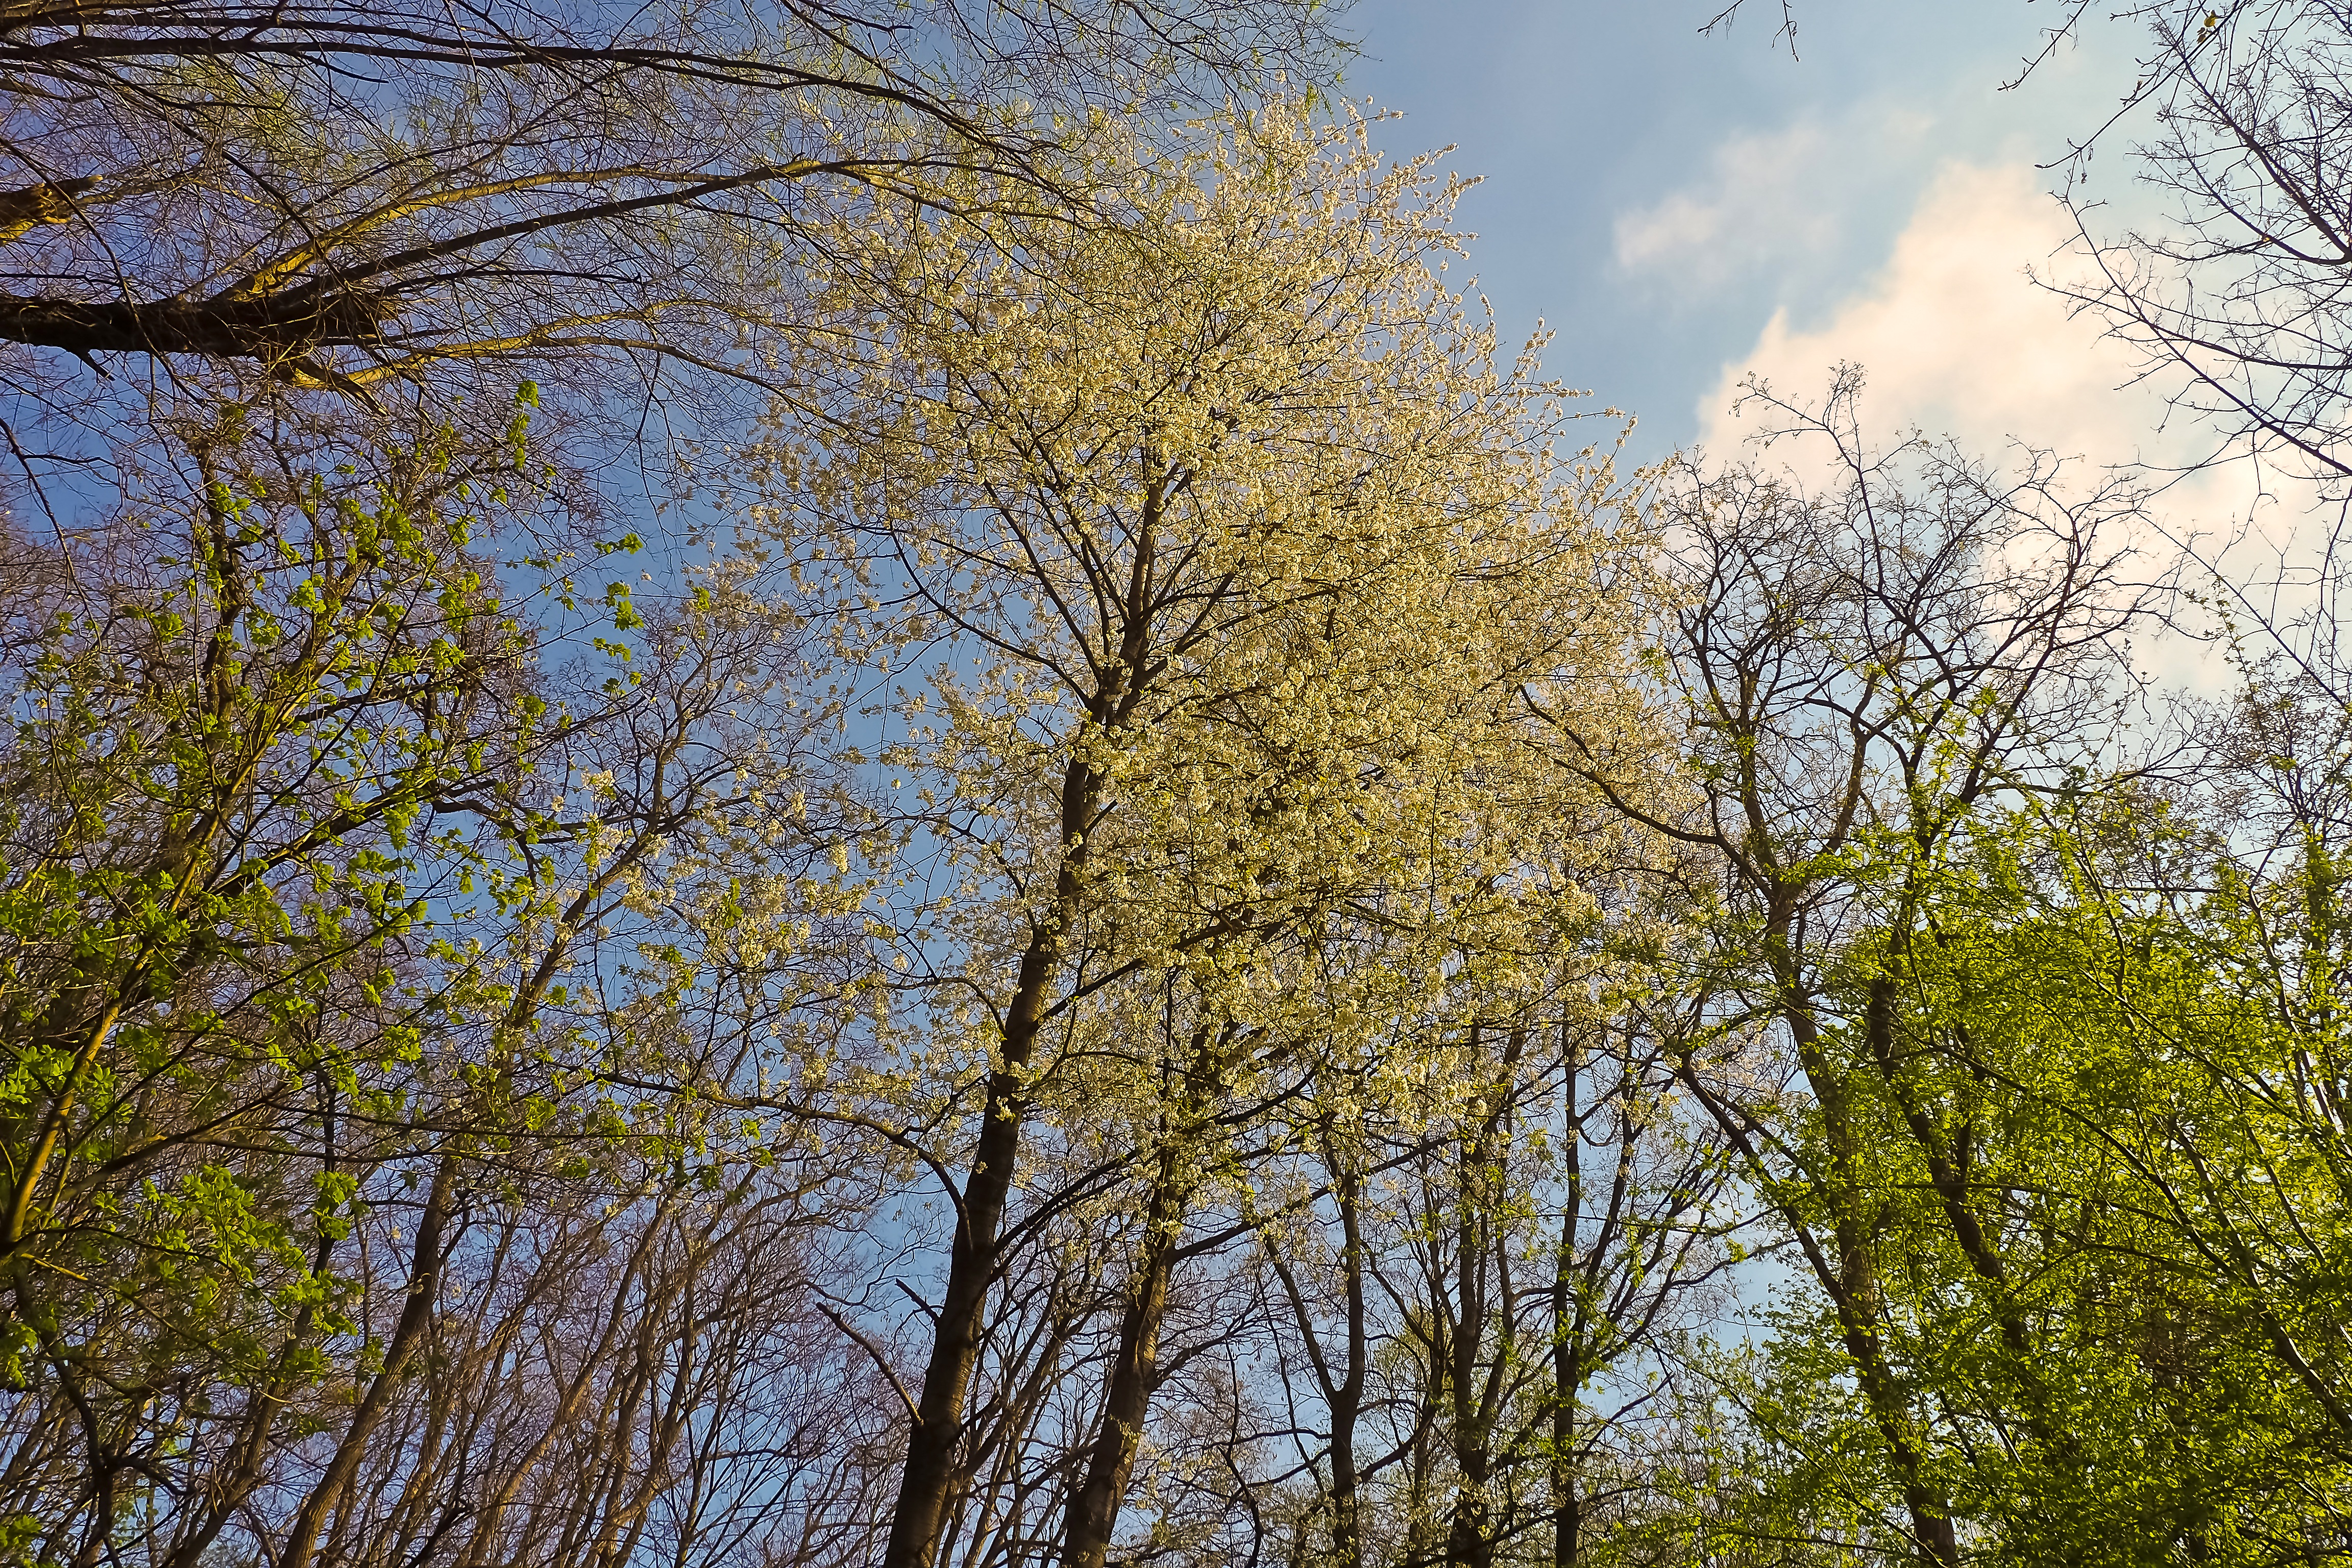
landscape, tree, nature, forest, branch, plant, sky, sunlight, cloudy, leaf, flower, spring, green, color, autumn, blue, colorful, lighting, season, blue sky, trees, leaves, clouds, bright, woodland, habitat, mood, nice weather, kahl, fr hlingsanfang, manicuring, atmospheric phenomenon, woody plant